Tanya Plibersek

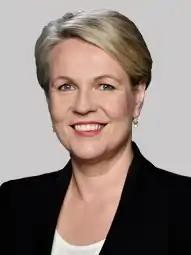
Official portrait, 2022

Tanya Joan Pliberšek (born 2 December 1969) is an Australian politician who has been Minister for Social Services in the Albanese government since 2025. She was previously the Minister for the Environment and Water from 2022 to 2025. She was deputy leader of the Labor Party (ALP) from 2013 to 2019 and has served as the member of Parliament (MP) for the division of Sydney since 1998. She previously held ministerial offices in the Rudd and Gillard governments.